Fatu-Hiva

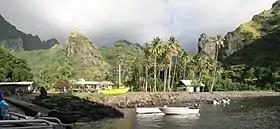
Hanavave village and harbour, Fatu Hiva Island

The inhabitants of this 8,400 hectare island live mainly in the villages of Omoa and Hanavave, on the west coast, which are connected by a dirt road through the mountains. The largest of the villages is Omoa, with a Catholic church, a nursery and elementary school, a small shop, a post office and a satellite telephone. Fatu Hiva has no paved roads between the two villages, no harboir dock for large ships and no airfield. Safe landing on the difficult-to-access coast is only possible in the two bays on the west coast, where the villages are also located.